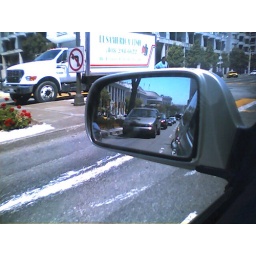
Driving N.101 - VanNess - the opera or some such huge building is visible in my mirror